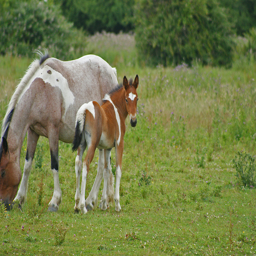
A large light brown horse standing next to a baby horse.
A pony and a horse graze in a open pasture.
two horses in a field of grass with trees in the background
A pair of horses stand in a field with bushes.
A baby horse standing next to its mother.